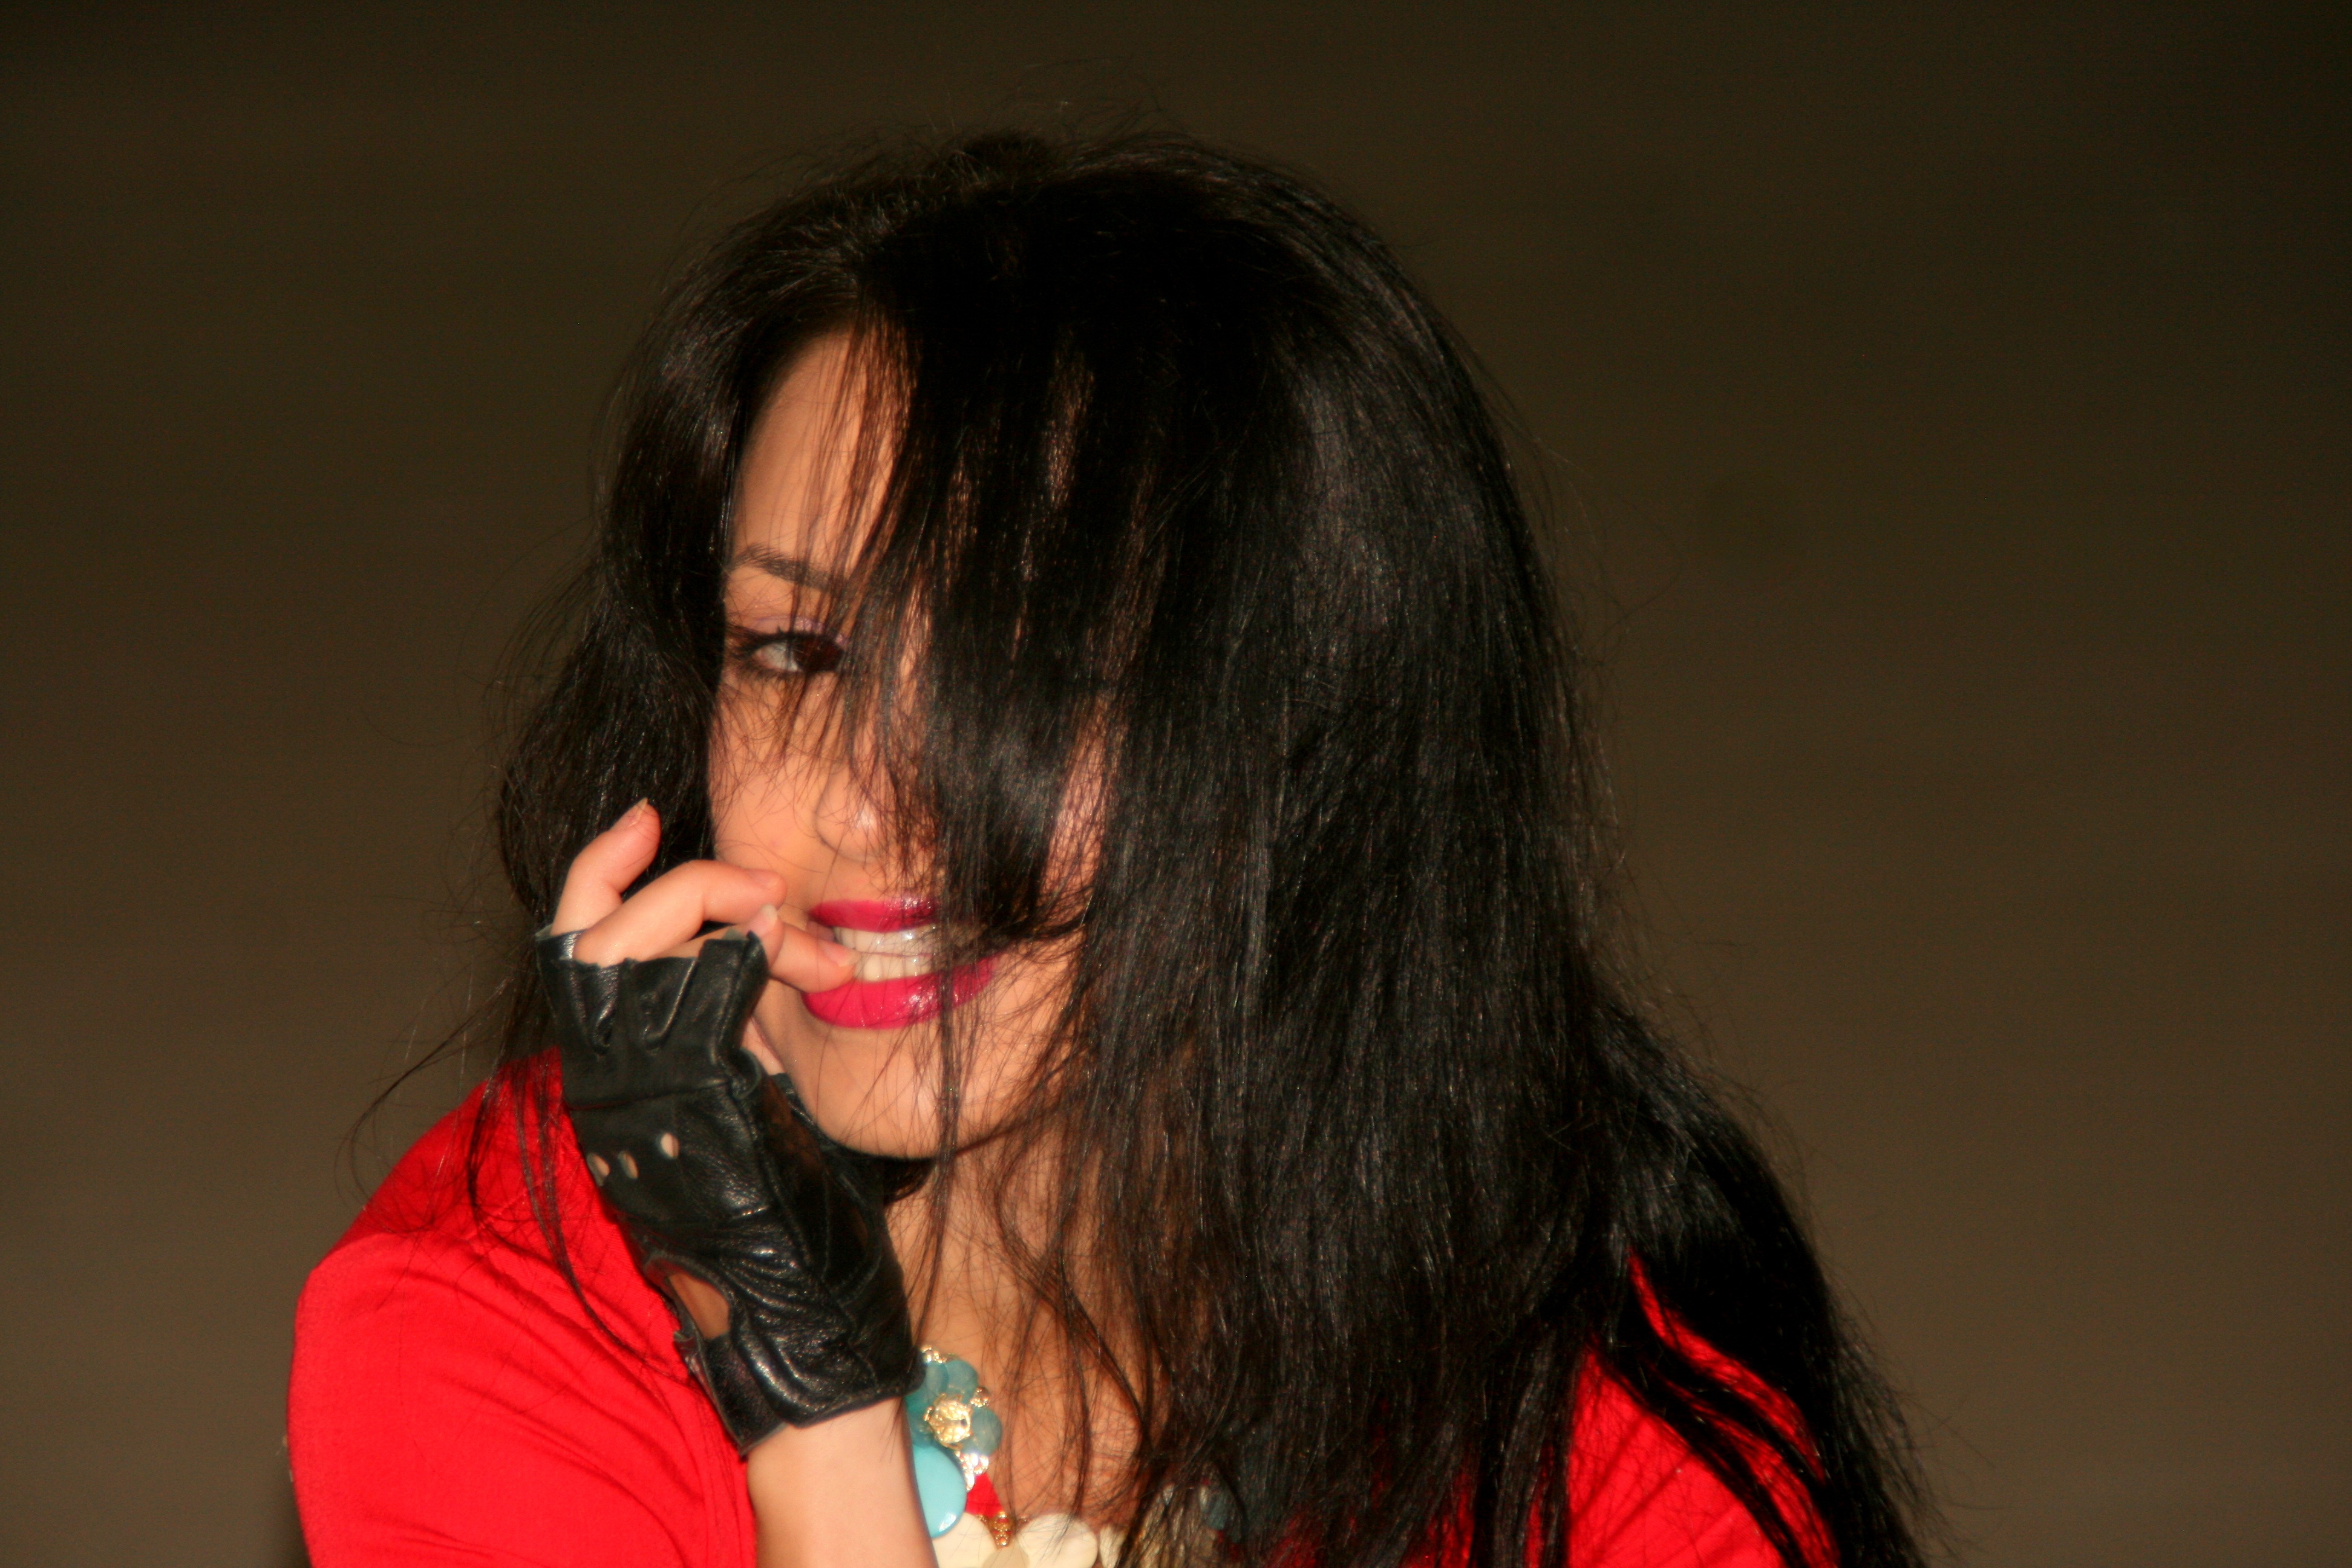
person, music, girl, singer, portrait, red, musician, lady, facial expression, black hair, fun, performance, singing, beauty, entertainment, performing arts, seduction, singer songwriter